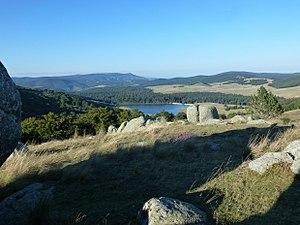
Incontournable site à ne manquer sous aucun prétexte.